Martin Callanan, Baron Callanan

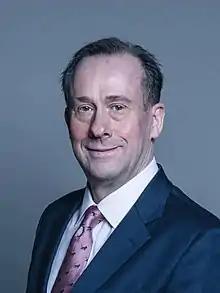
Official portrait, 2018

Martin John Callanan, Baron Callanan (born 8 August 1961) is a British Conservative Party politician. He was Member of the European Parliament (MEP) for North East England from 1999 to 2014 and Chairman of the European Conservatives and Reformists group from 2011 to 2014. Callanan failed his bid to win re-election in the 2014 European Parliament elections, becoming the first sitting chairman of a European parliamentary group to lose his seat. On 8 August 2014, it was announced that he would be made a Conservative life peer in the House of Lords.